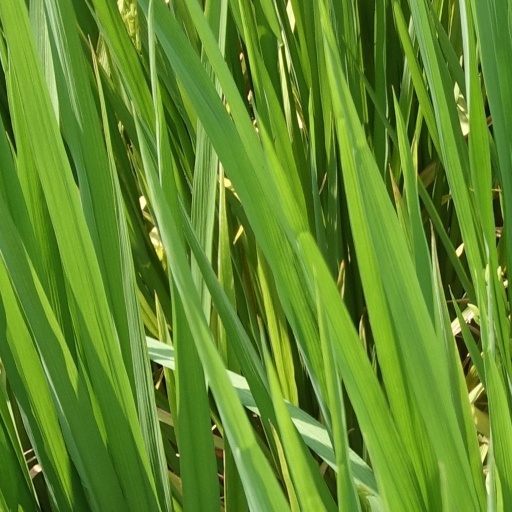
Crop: rice